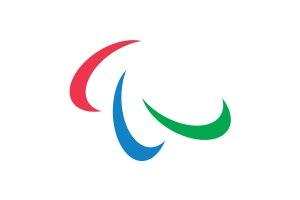
Les symboles paralympiques sont l'ensemble des éléments utilisés par le Comité international paralympique afin de promouvoir les Jeux paralympiques.